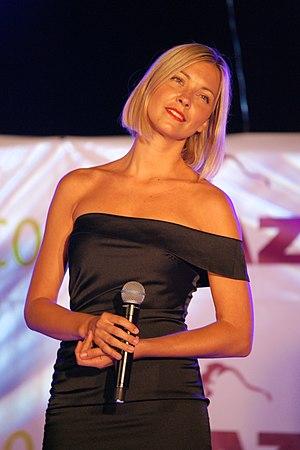
Julie Erikssen, Coartjazz 2018, Coaraze
Julie Erikssen, née en 1982, est une auteur-compositeur, chanteuse, pianiste et guitariste.